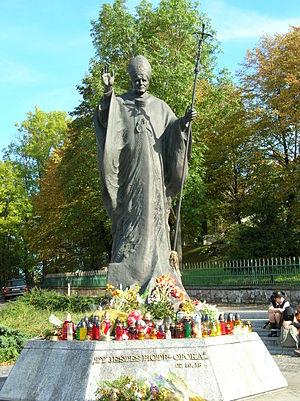
Gustaw Zemła, né le 1ᵉʳ novembre 1931 à Jasienica Rosielna, est un sculpteur polonais, professeur à l'Académie des beaux-arts de Varsovie.